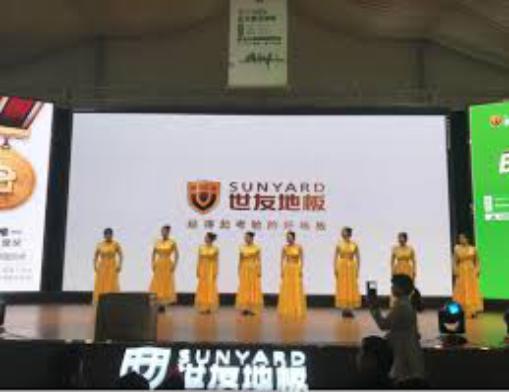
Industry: Necessities